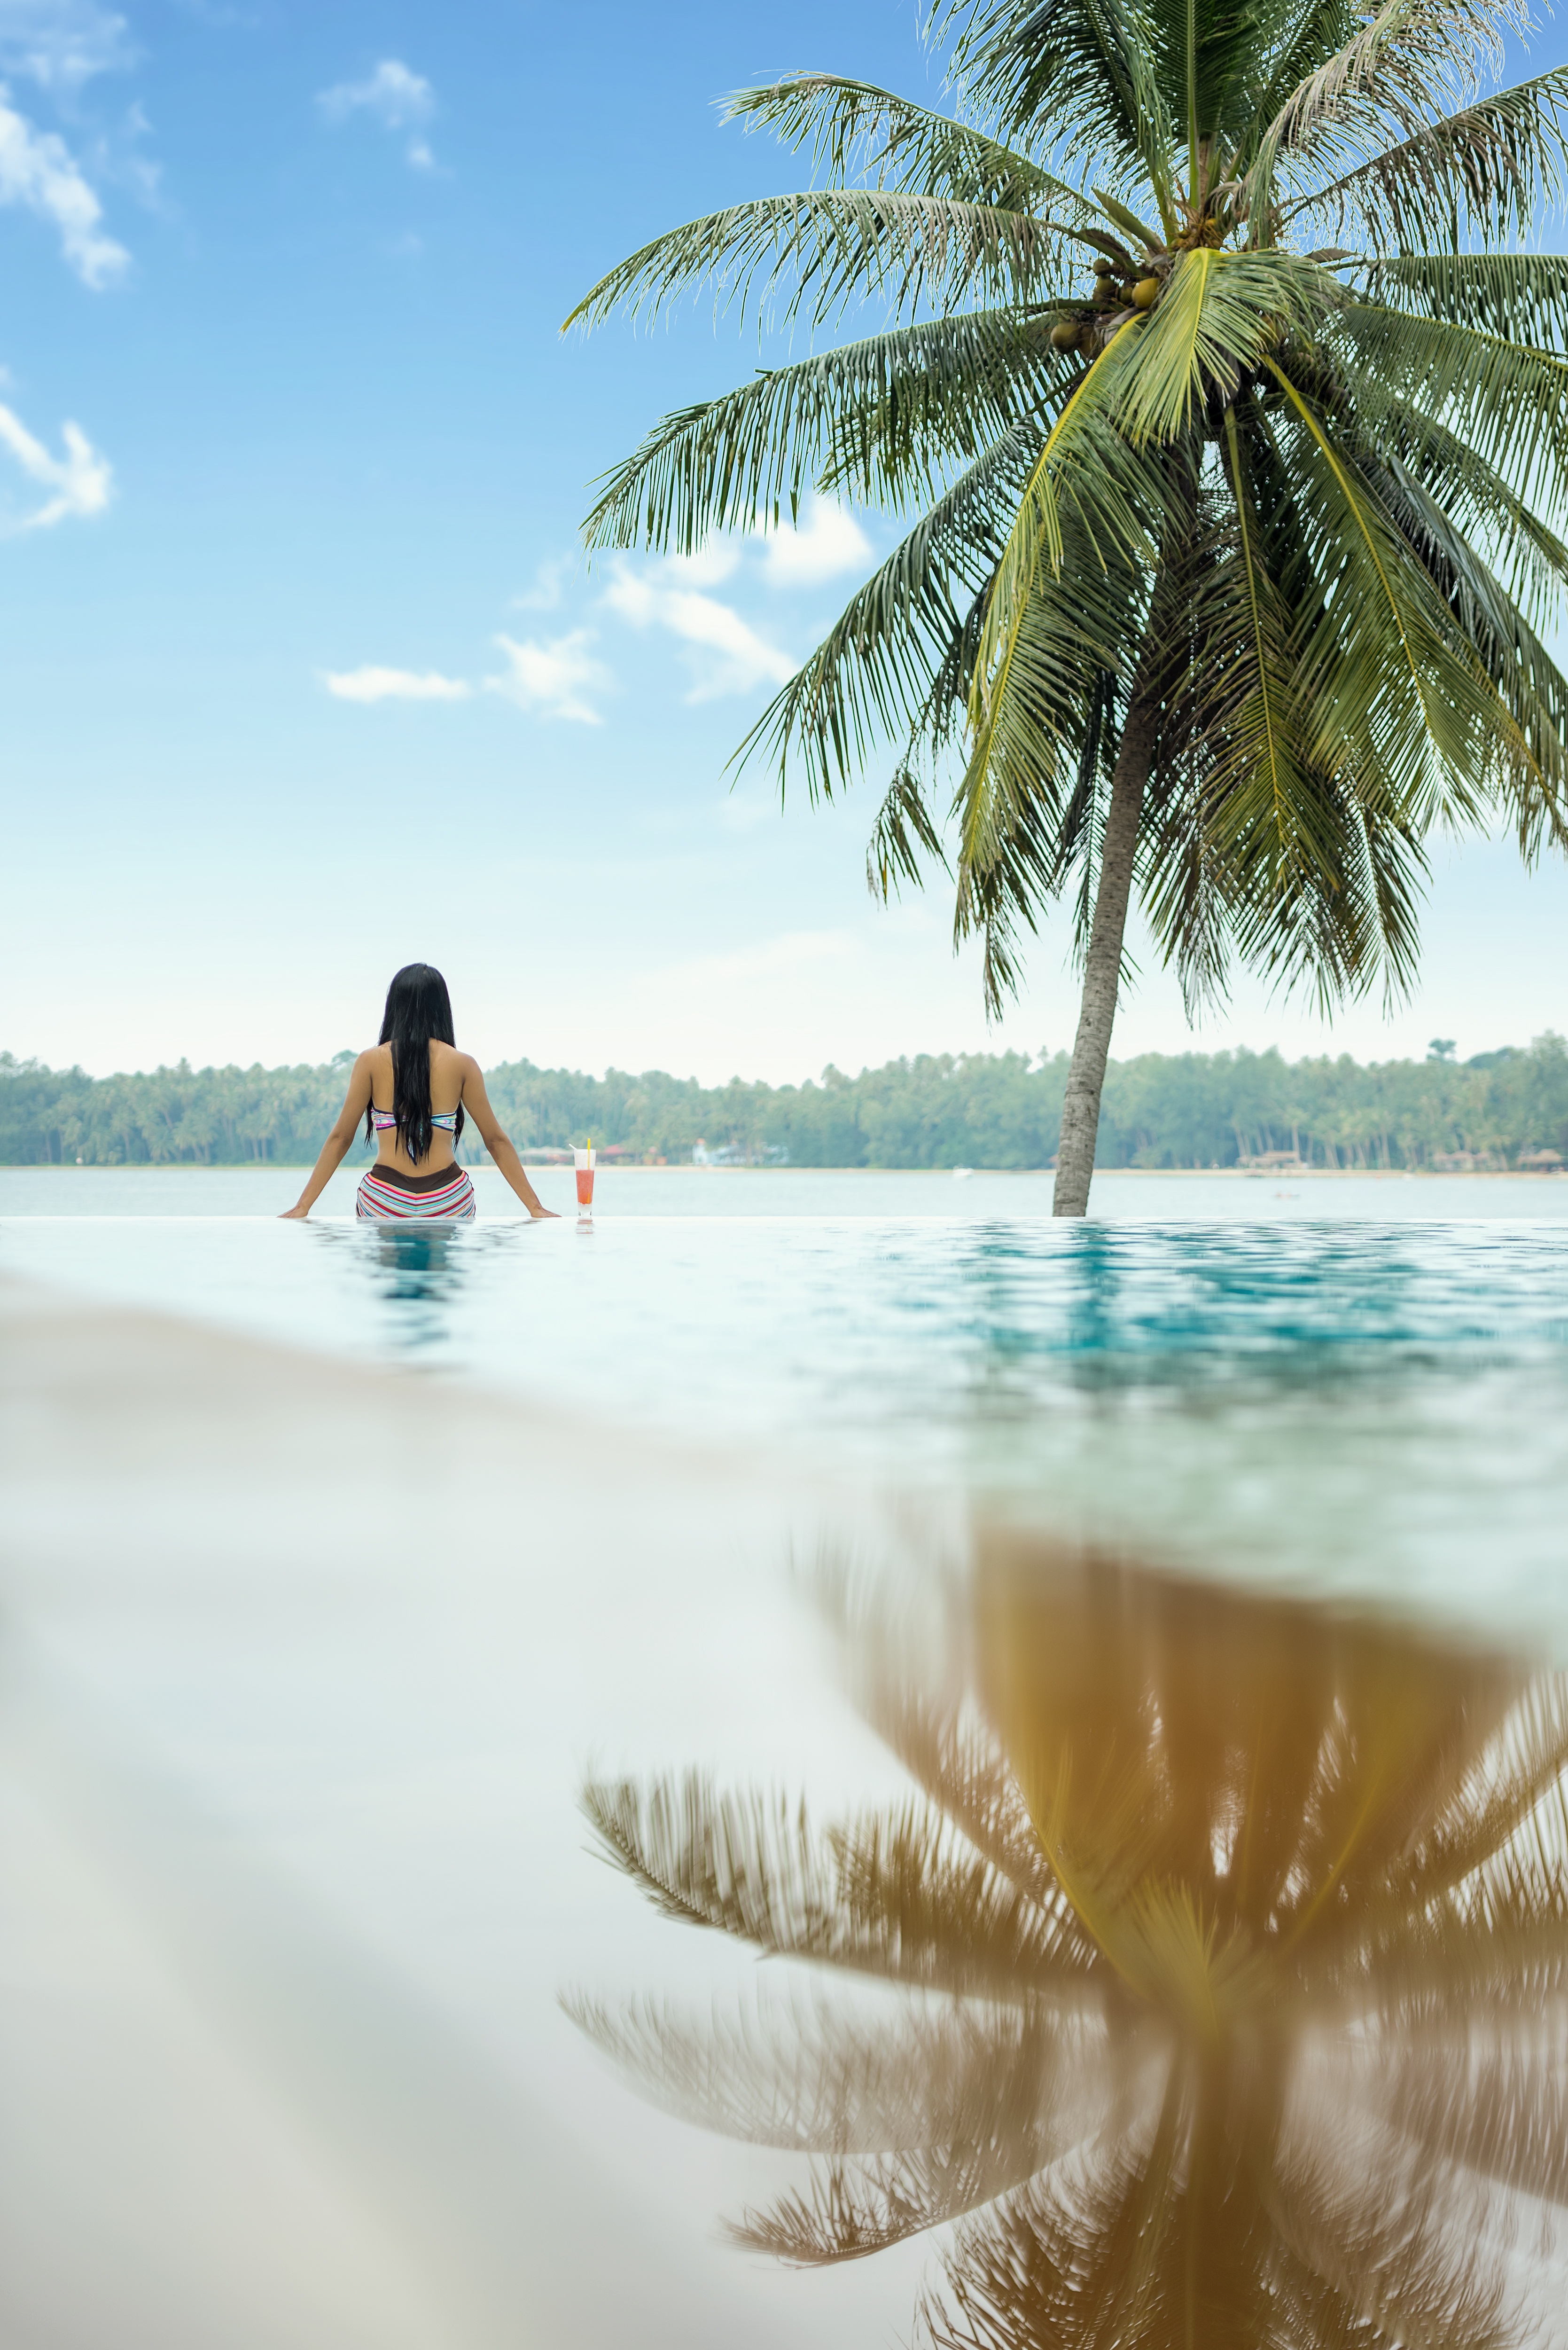
beach, sea, tree, water, sand, ocean, people, girl, woman, white, sunlight, shore, wave, seat, glass, cute, vacation, young, relax, peaceful, fresh, lemonade, drink, lady, lifestyle, health, heat, swimming, body of water, feminine, swimmer, bathtub, one, happiness, resort, single, spa, hot, beauty, pretty, caribbean, hotels, strong, by nature, tropics, sa, therapy, uniformity, at leisure, to relax, sauna, jacuzzi, quiet and peaceful, arecales, in the house, relaxing holiday, caucasian people, the bath, vacationing